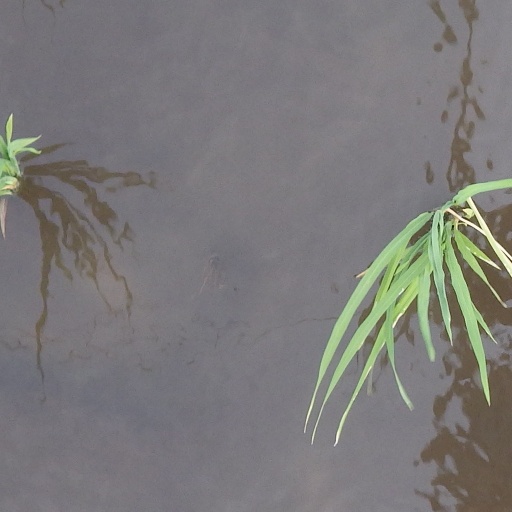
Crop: rice